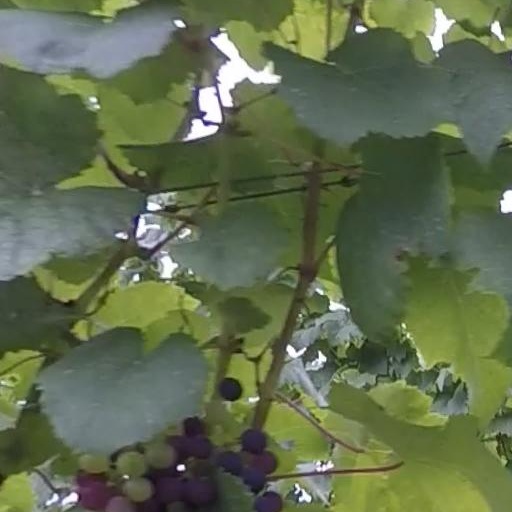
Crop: grape